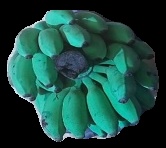
Variety: elakki-bale
Grade: grade3